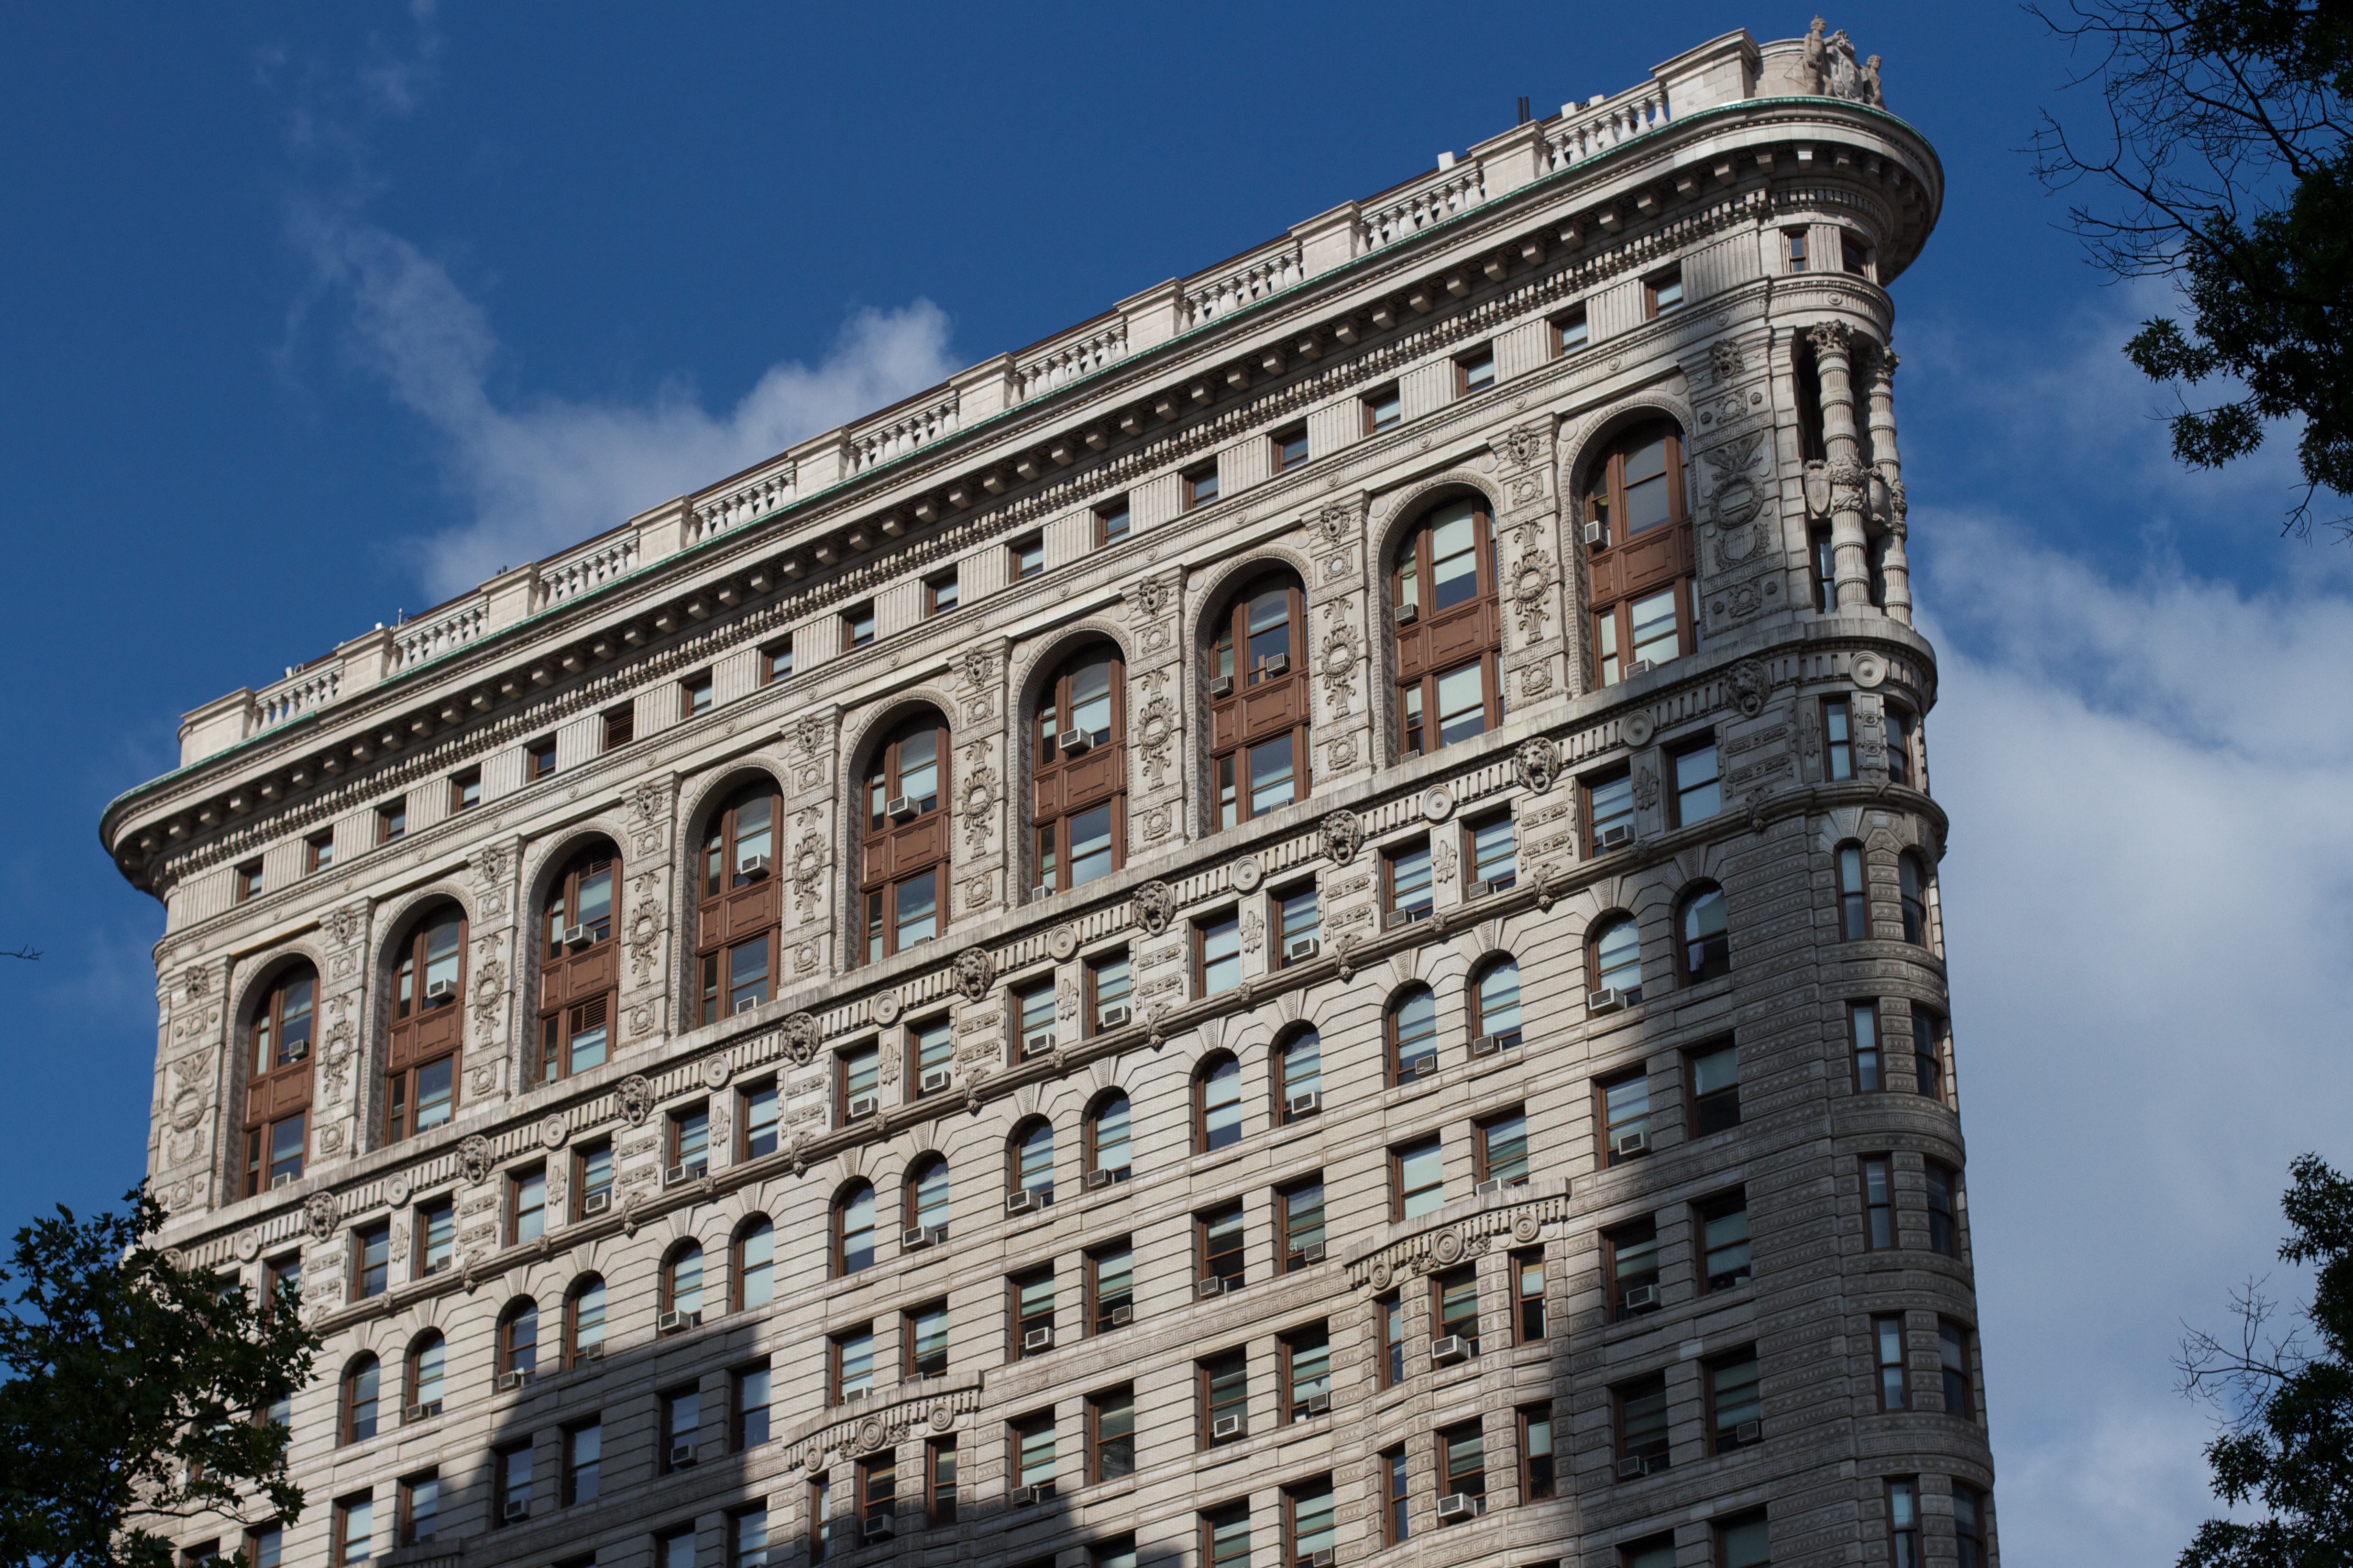
architecture, building, city, skyscraper, cityscape, downtown, tower, landmark, facade, tower block, 2014365, metropolis, urban area, human settlement